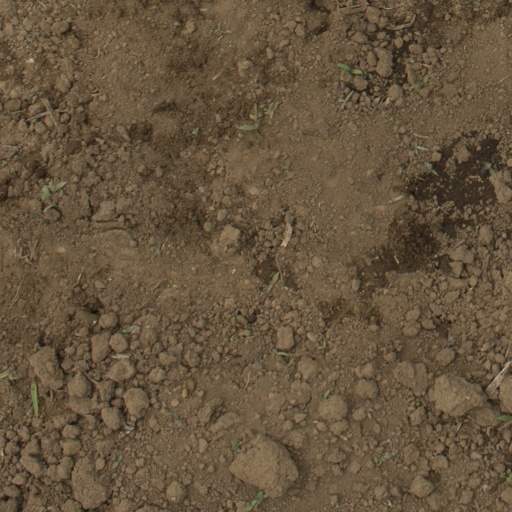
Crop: Jerusalem artichoke